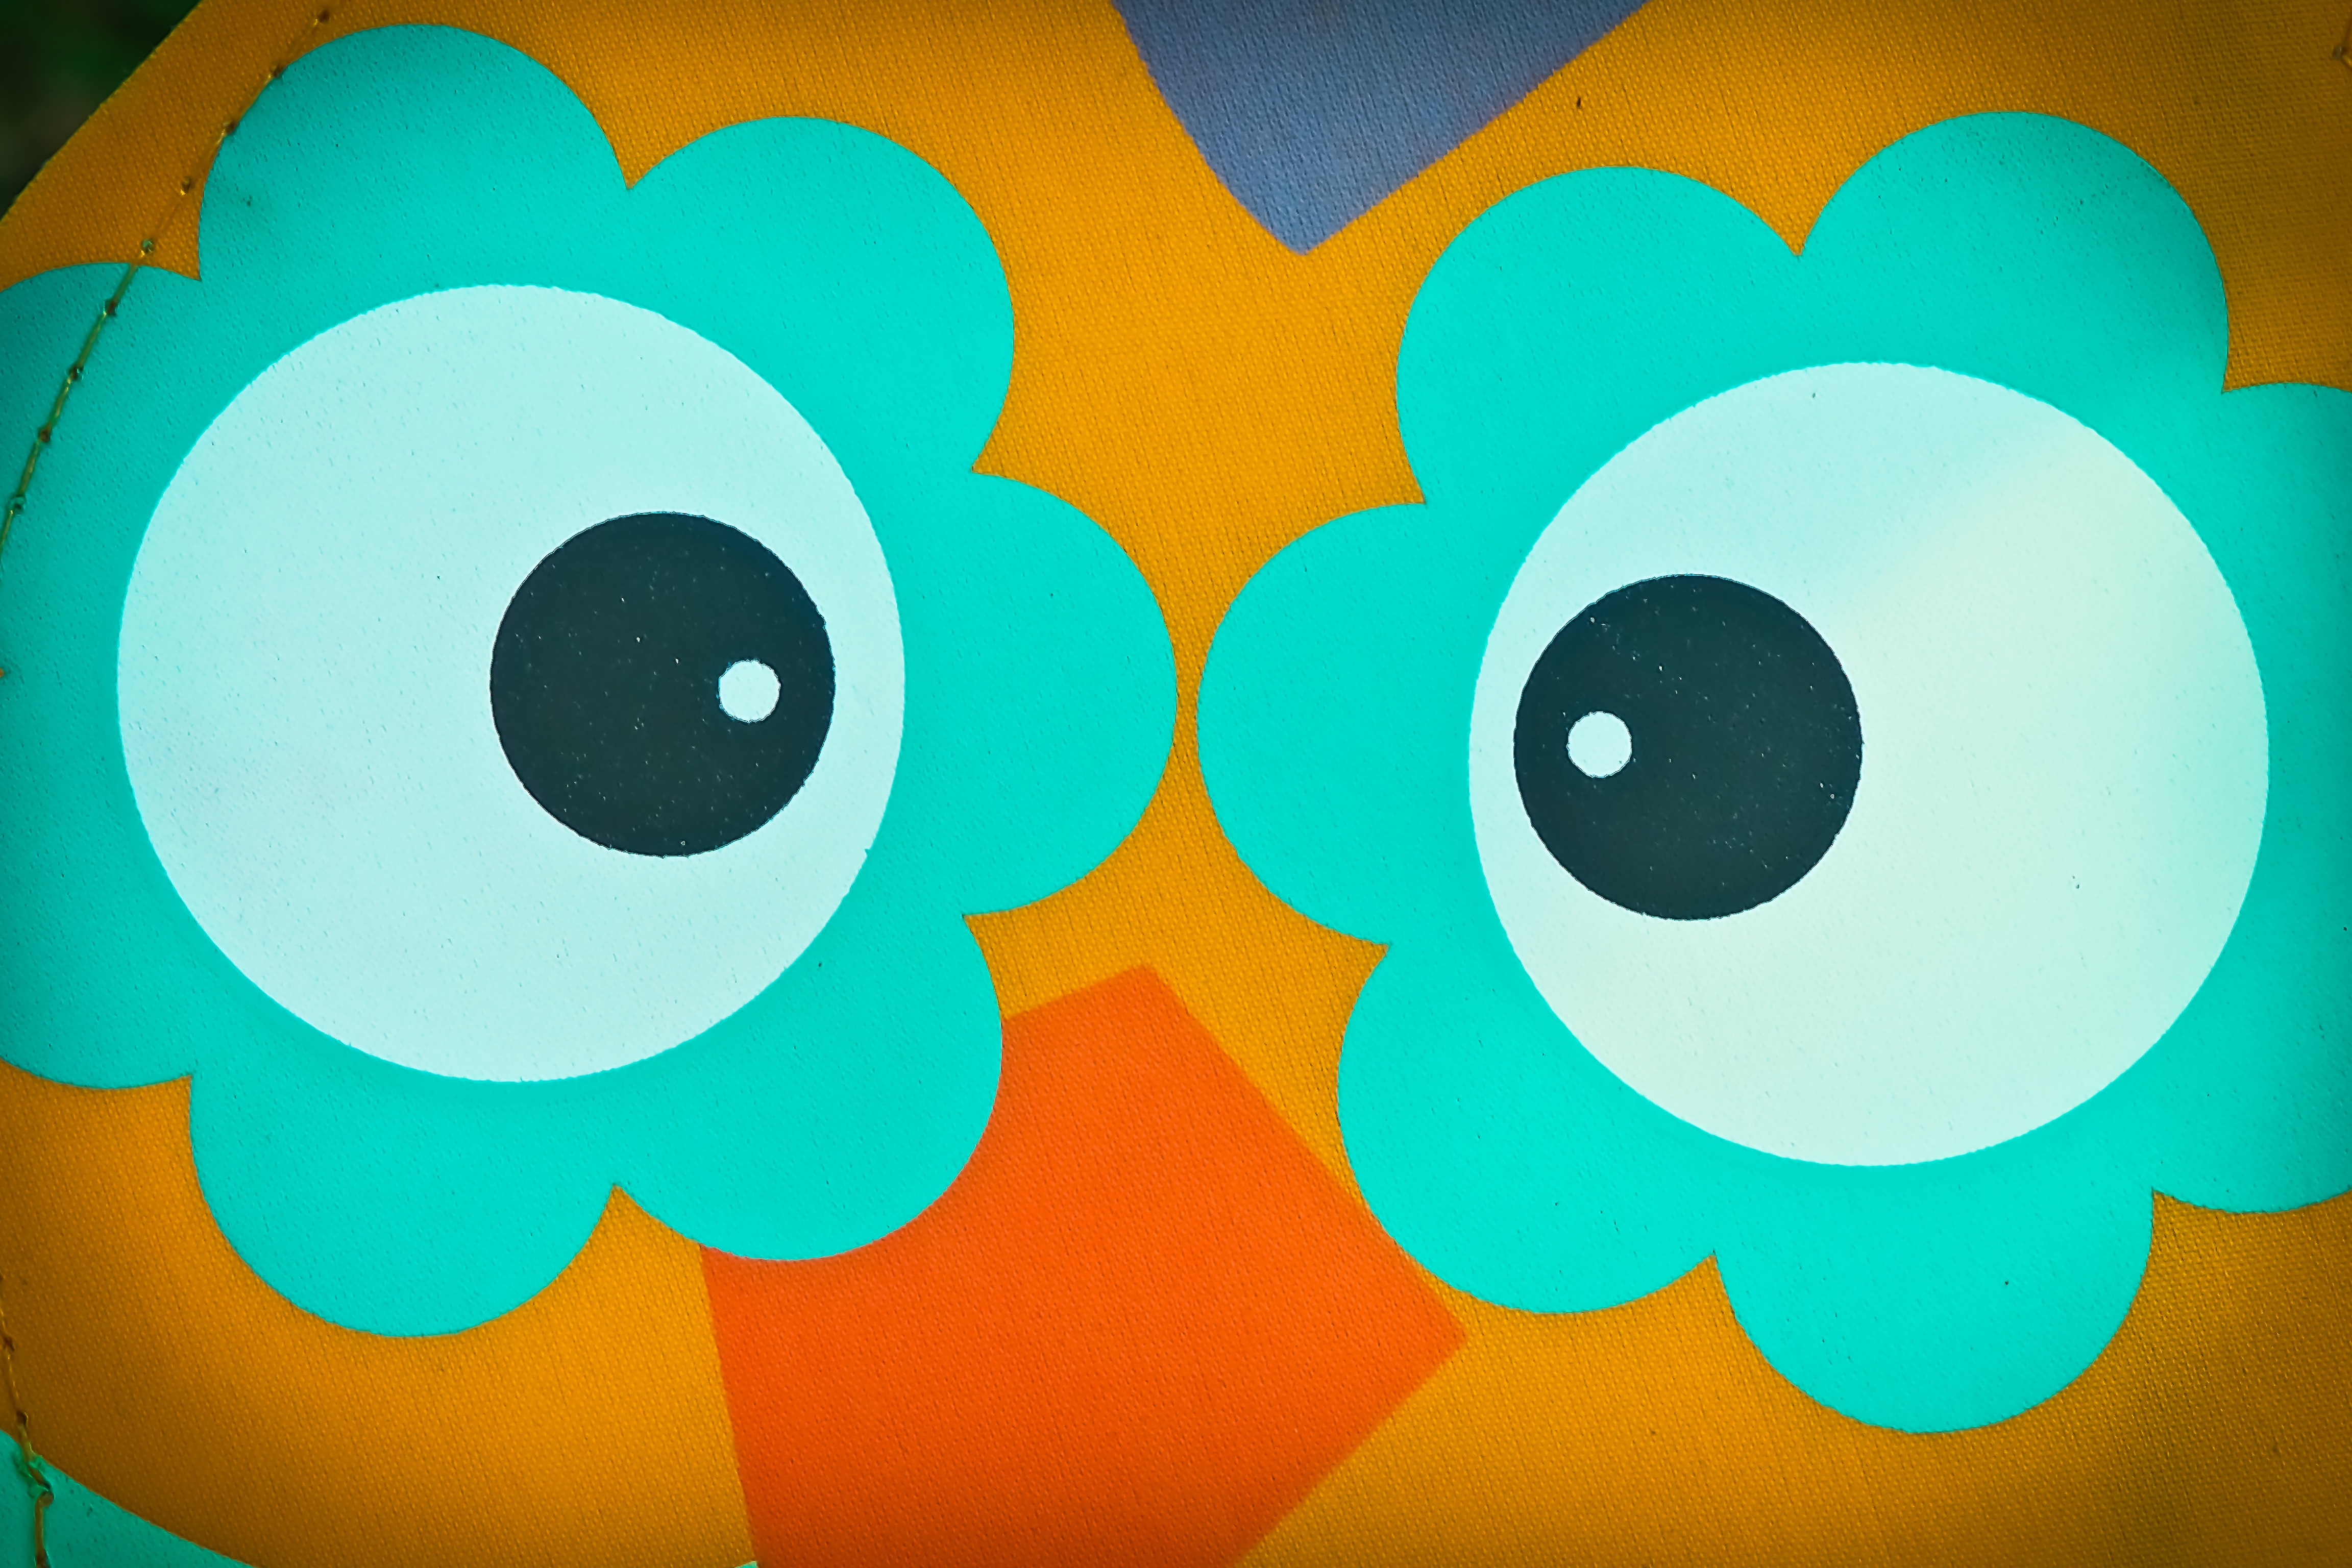
bird, number, building, wall, decoration, color, paint, facade, blue, colorful, graffiti, toy, circle, artwork, painting, fig, deco, art, creativity, illustration, painted, shape, artistically, bird head